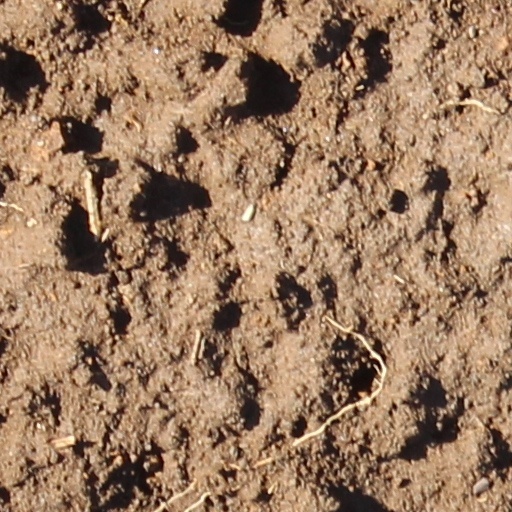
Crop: wheat